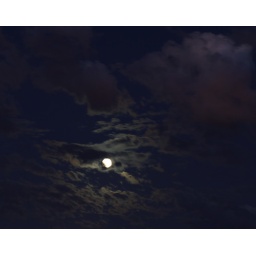
Usually we just get the Moon in a clear night sky. It's unusual to have clouds at night in Southern California